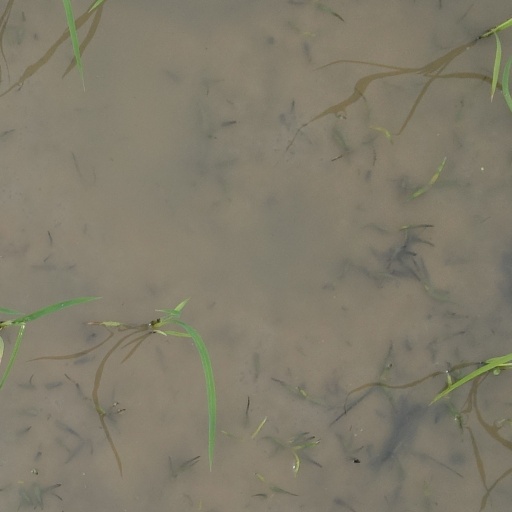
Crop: rice